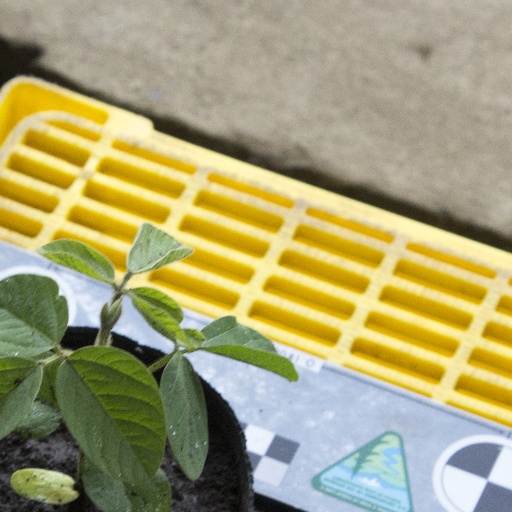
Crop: soybean